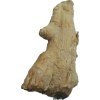
Label: ginger